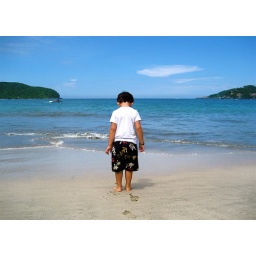
Aiden getting his feet in the sand and feeling the water at our hotel for the first time.